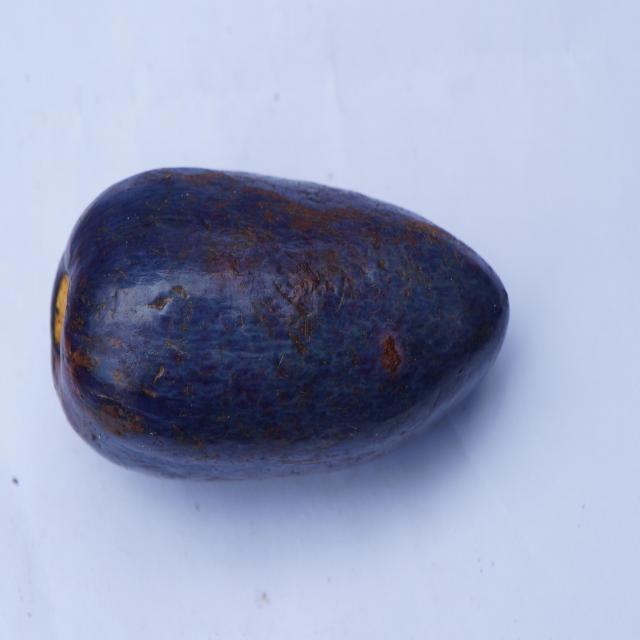
Plum grade: unaffected